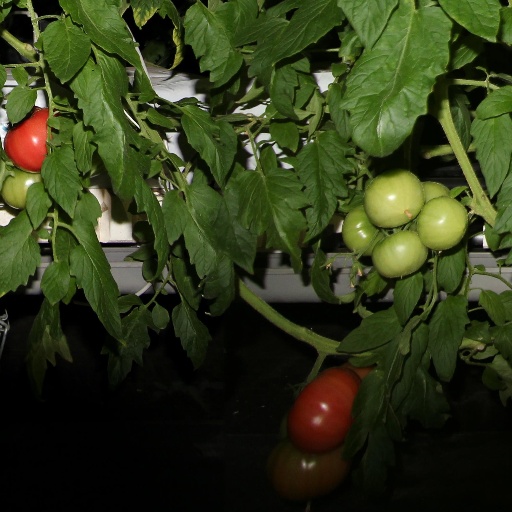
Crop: tomato